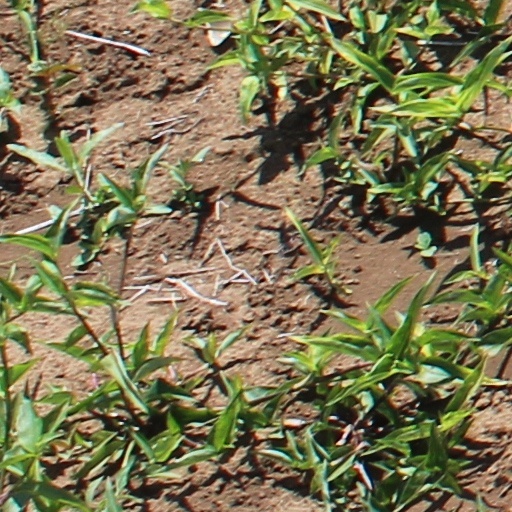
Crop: wheat